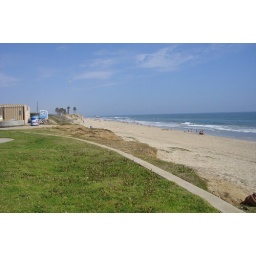
the view from the bluff above dog beach, huntington beach